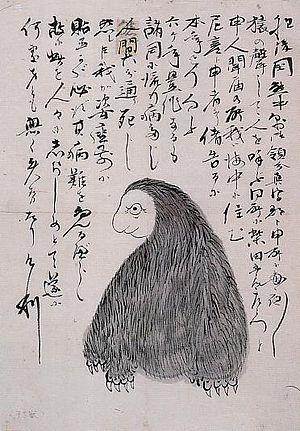
Amabié est un yokai anthropomorphe avec 3 jambes, qui sort de la mer et prophétise soit une abondante récolte, soit une épidémie.